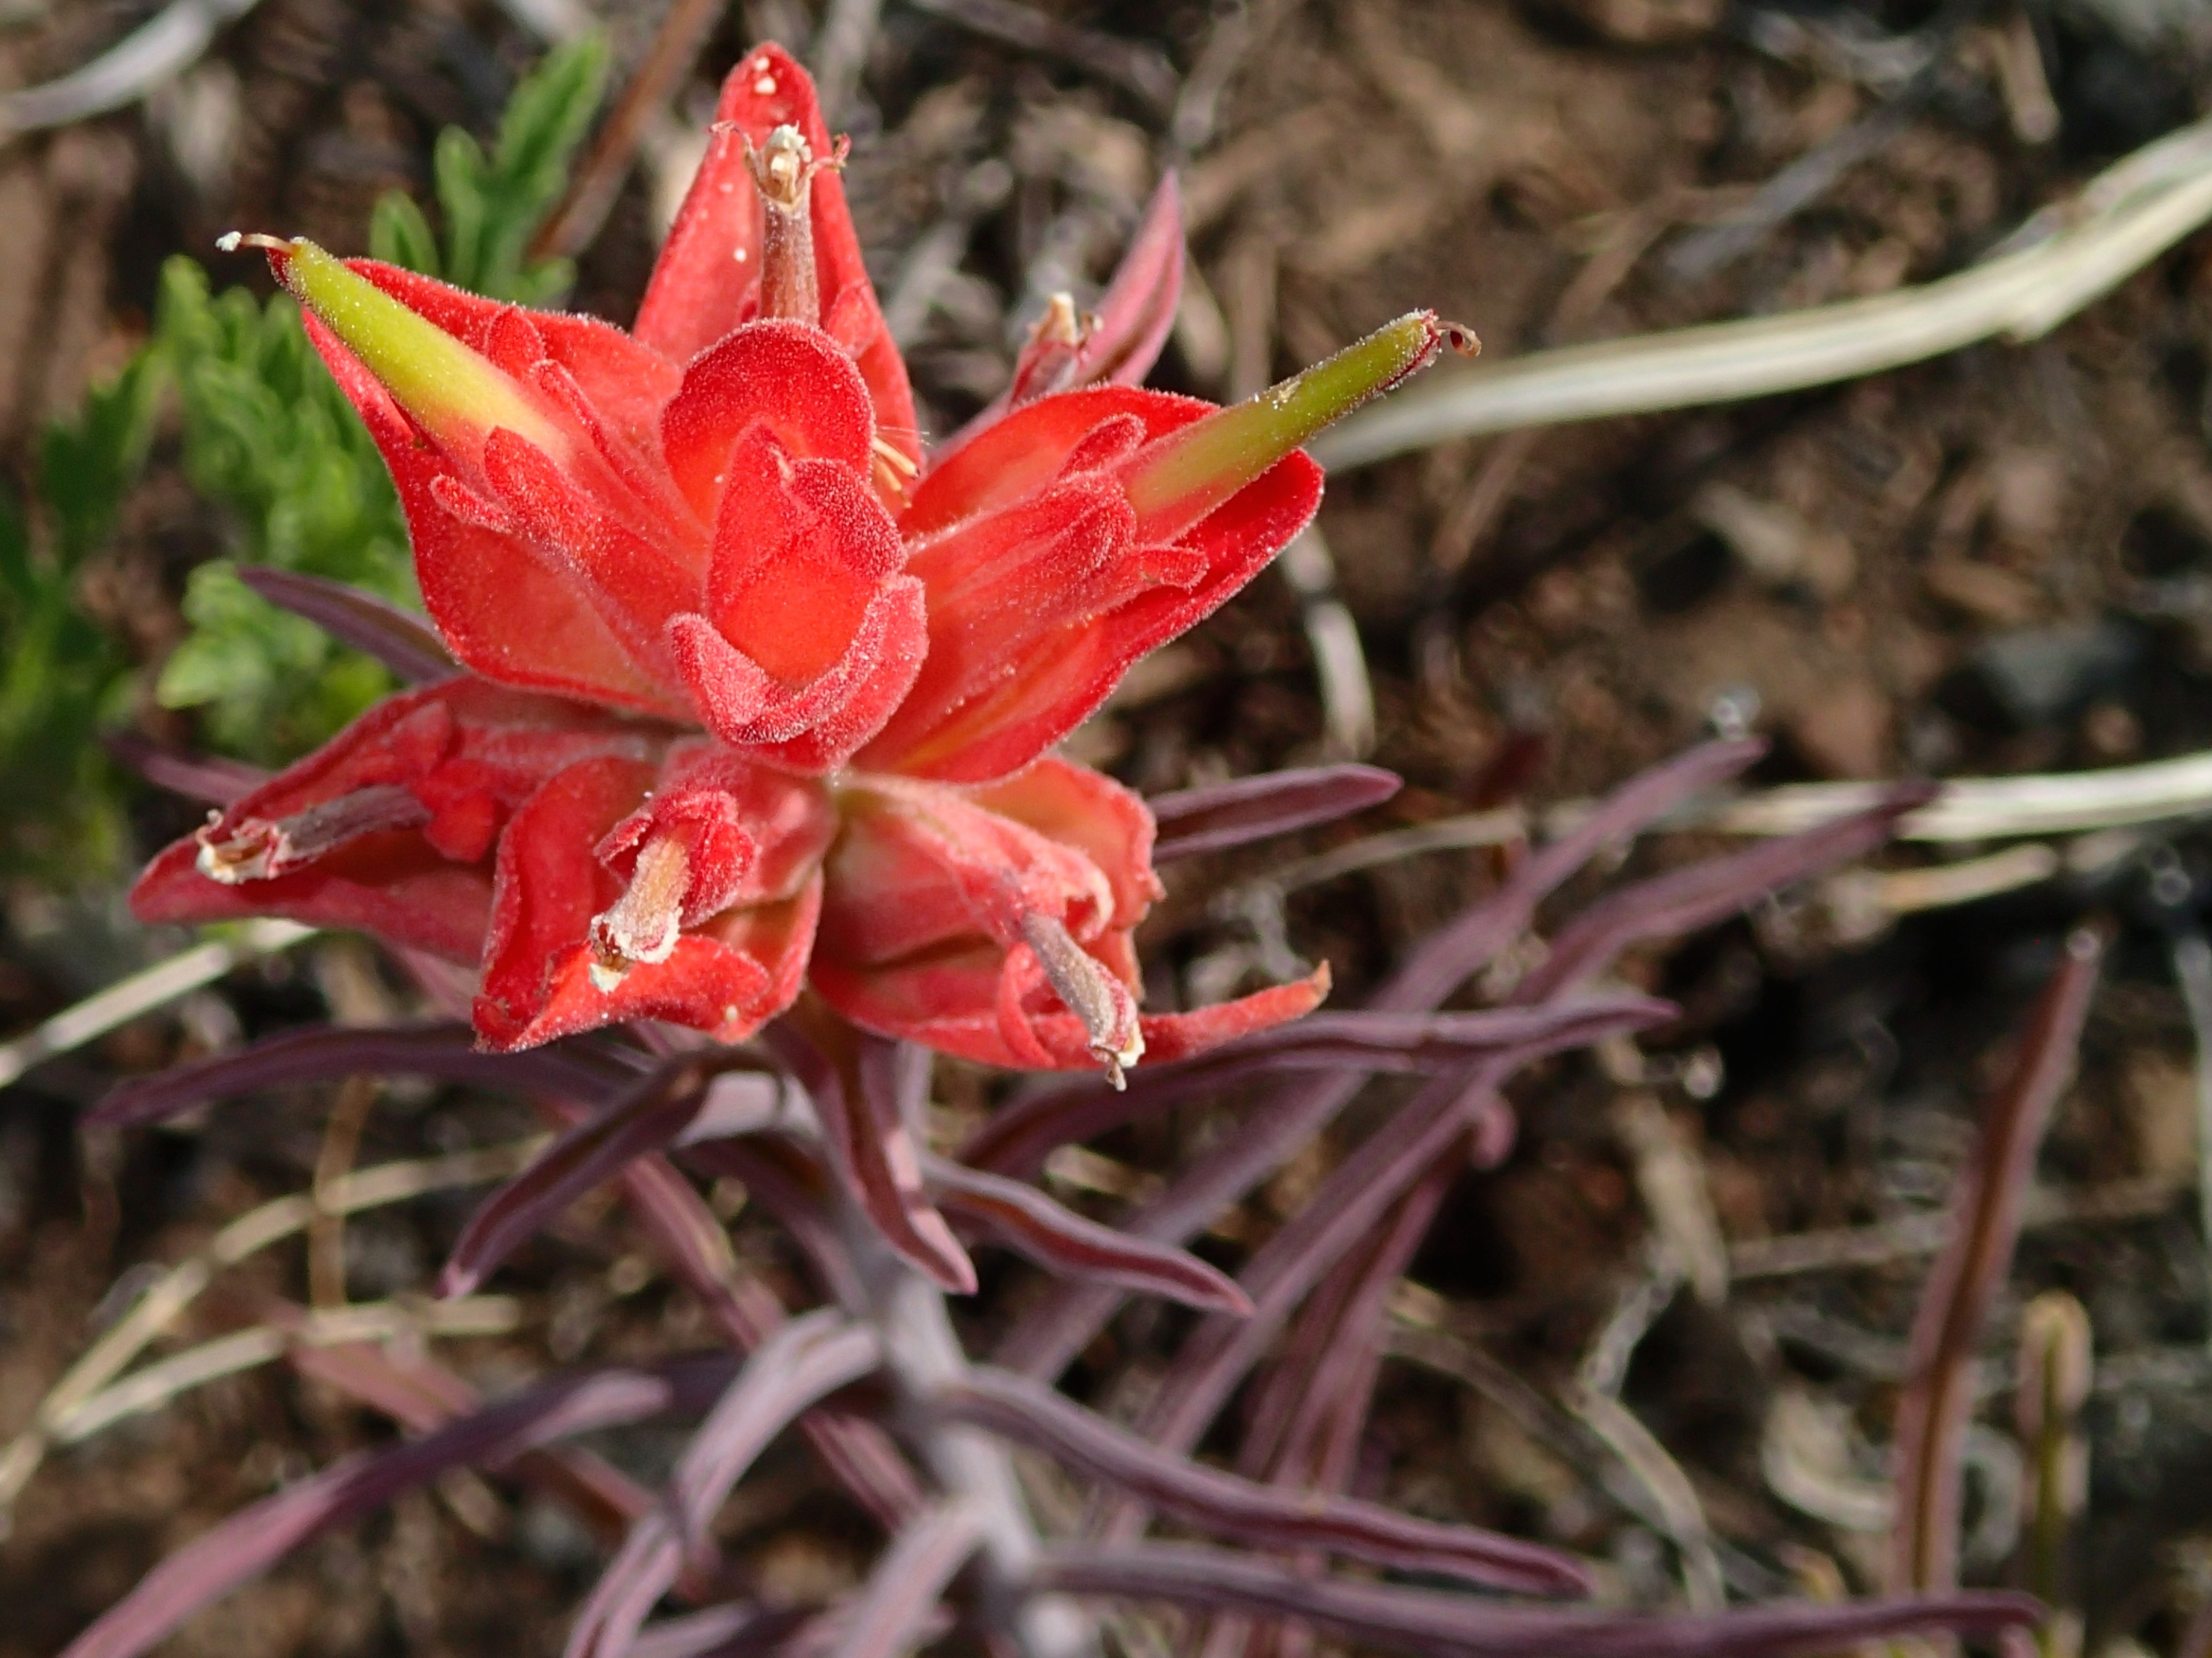
plant, leaf, desert, flower, botany, flora, wildflower, shrub, macro photography, flowering plant, land plant, fawn lily